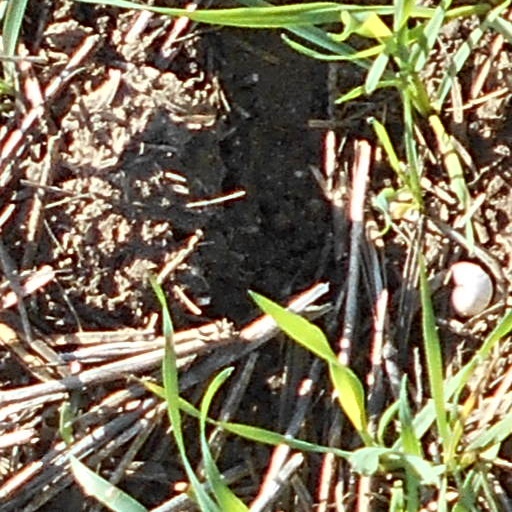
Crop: wheat